Minnesota State Highway 169

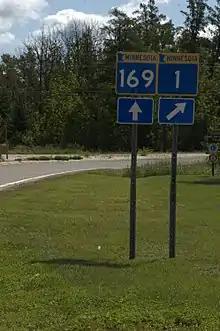
Intersection of Highways 1 and 169 in Ely

State Highway 169 serves as a north–south route in northeast Minnesota between the cities of Virginia, Tower, Ely, and Winton.